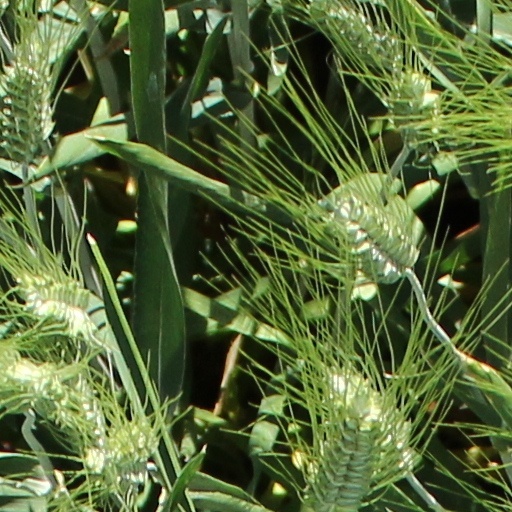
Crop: wheat